Association of Boxing Alliances in the Philippines

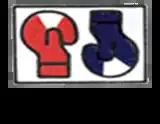
Former ABAP logo (1977–2013)

On May 30, 2013, ABAP held its first general assembly and organizational elections at the Quezon City Sports Club. ABAP also renamed itself and became the "Association of Boxing Alliances in the Philippines". The name change was mandated by the International Boxing Association, which dropped the word "amateur" in all organizations under its aegis.